Pyramid vector quantization

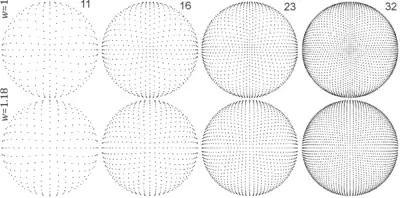
)^w </math> of the vector before projection. Diagram presents constellations for formula_1 dimensions and written formula_2 L1-norm.

One caveat of PVQ is that it operates under the taxicab distance (L1-norm). Conversion to/from the more familiar Euclidean distance (L2-norm) is possible via vector projection, though results in a less uniform distribution of quantization points (the poles of the Euclidean "n"-sphere become denser than non-poles). No efficient algorithm for the ideal (i.e., uniform) vector quantization of the Euclidean "n"-sphere is known as of 2010.